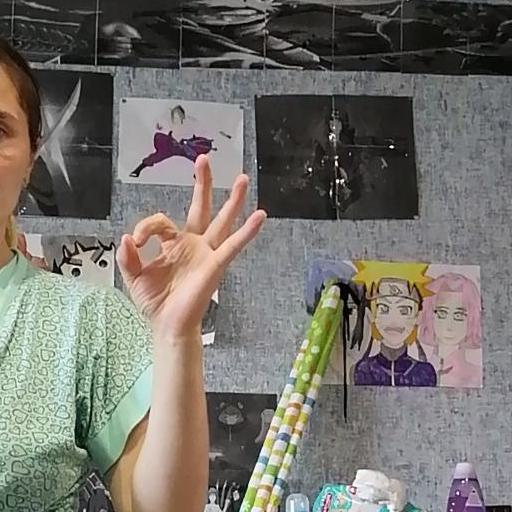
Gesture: ok